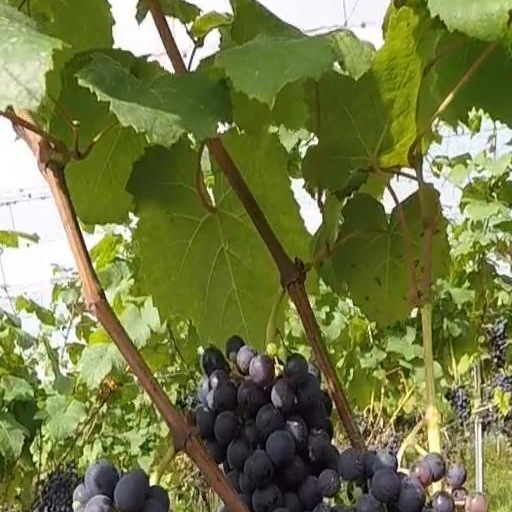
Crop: grape